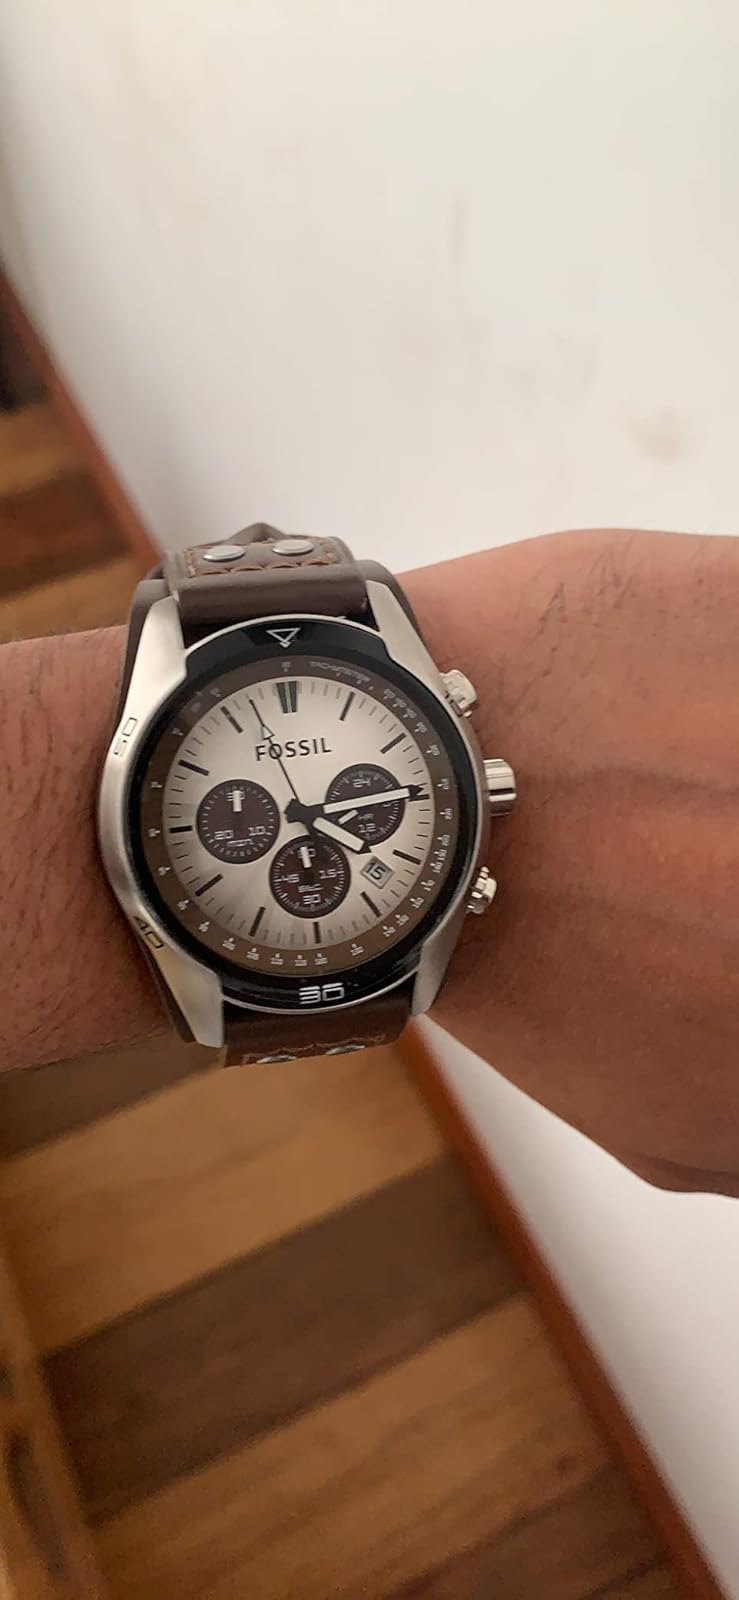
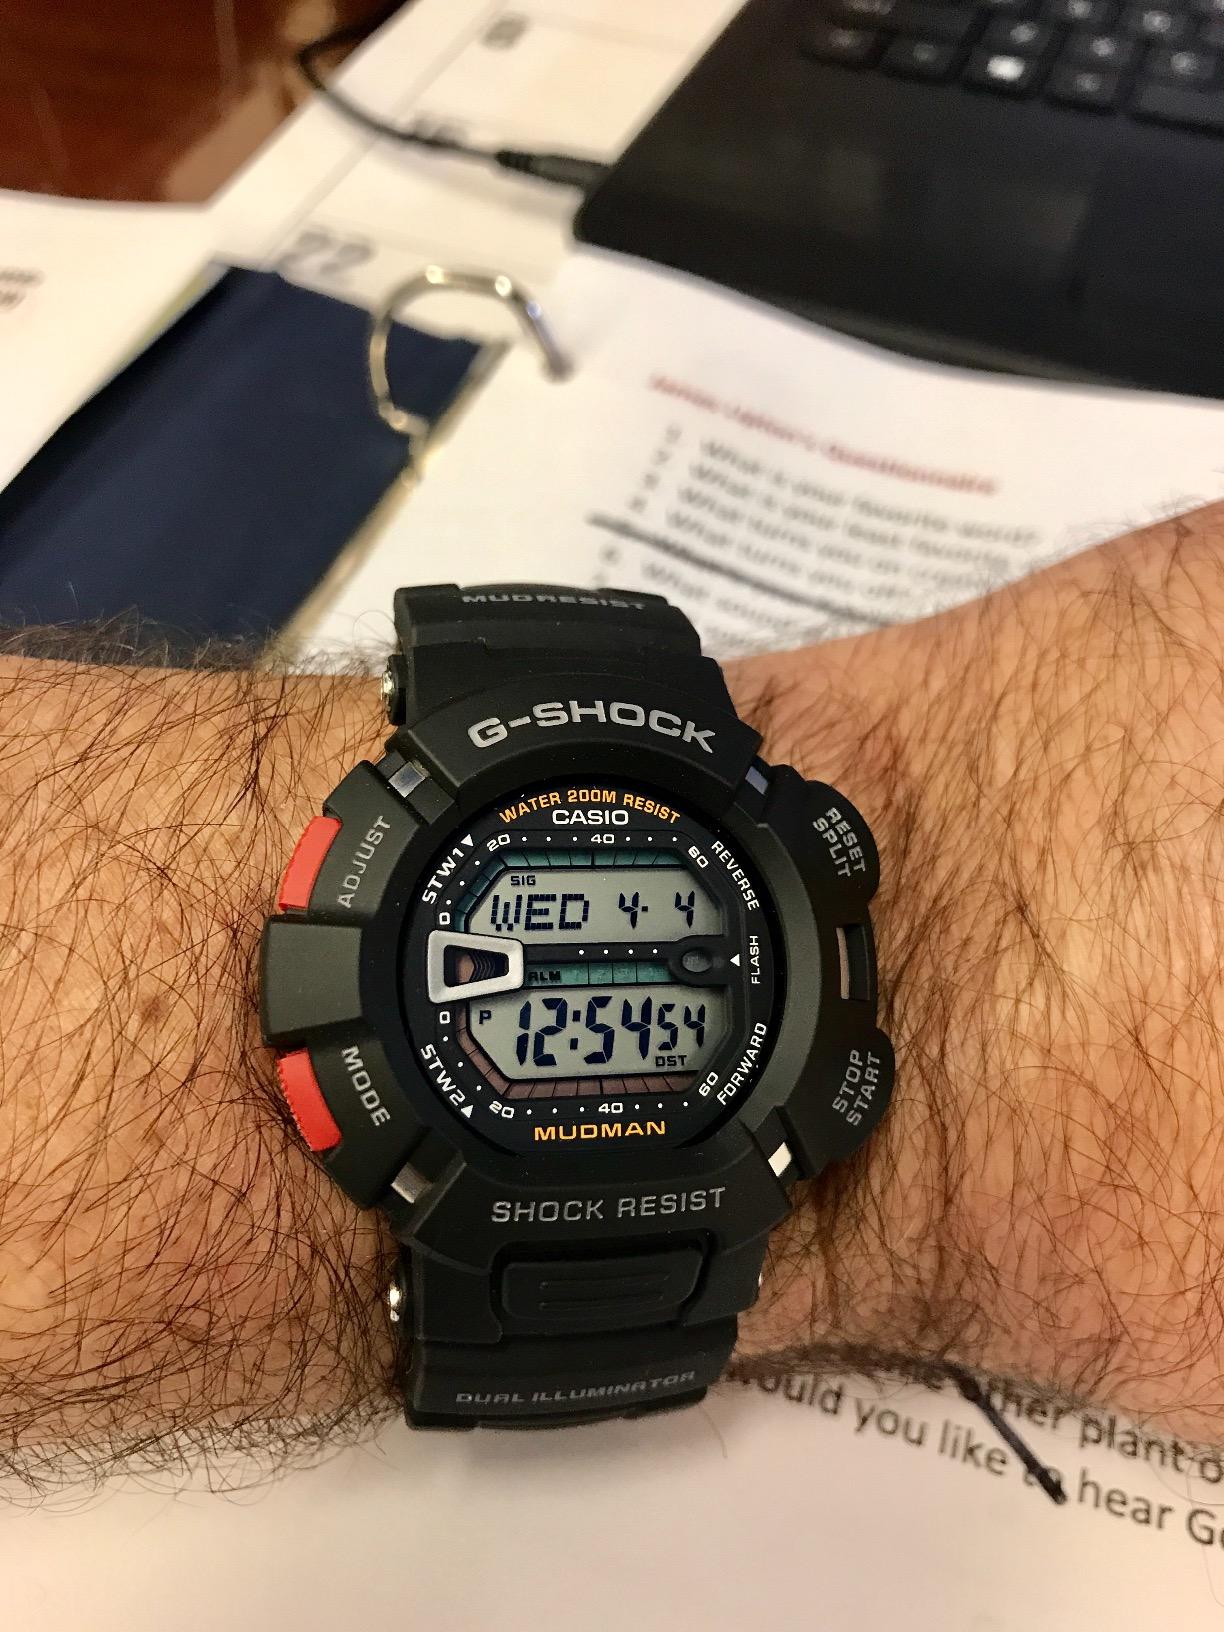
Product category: accessories_watch
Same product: no